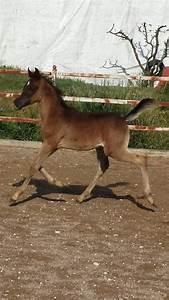
horse